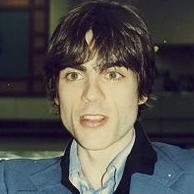
Age: 28